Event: Nepal Earthquake
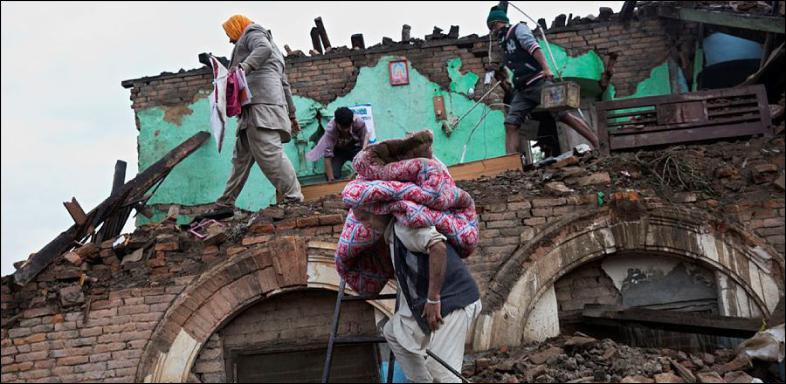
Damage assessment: damage